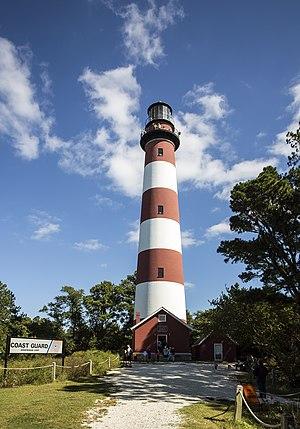
Phare Assateague, île Assateague , Virginie, Etats-Unis This is an image of a place or building that is listed on the National Register of Historic Places in the United States of America. Its reference number is 73001989
Le Virginia Landmarks Register est le registre des Virgina Historic Landmarks, les monuments officiellement reconnus par la Virginie, aux États-Unis. Presque tous les sites de l'État inscrits au Registre national des lieux historiques font partie de ce registre créé en 1965.